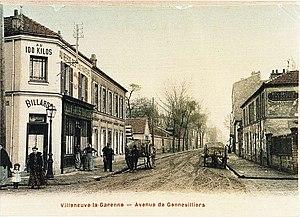
Villeneuve-la-Garenne, l'avenue de Gennevilliers (Aujourd'hui avenue de Verdun)
L'avenue de Verdun est une des voies principales de Villeneuve-la-Garenne. Elle est officiellement la première voie de communication de la ville après sa création en 1929.